Australian labour movement

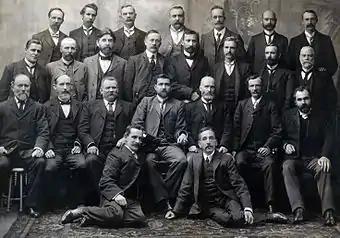
Federal Labour Party MPs elected at the inaugural 1901 election, including Chris Watson, Andrew Fisher, Billy Hughes, Frank Tudor, and King O'Malley

The failure of each of the industrial conflicts of the 1890s was seen as a demoralising blow for the labour movement. Some unionists, demoralised with direct action, turned to a political solution and sought election to colonial parliaments, and led to the formation of the Australian Labor Party. The first general election contested by Labour candidates was the 1891 New South Wales election, where Labour Electoral League of New South Wales candidates won 35 of 141 seats, giving Labour the balance of power. Also in 1891, three United Labor Party (ULP) of South Australia candidates were elected to the South Australian Legislative Council. At the 1893 South Australian election the United Labor Party led by John McPherson won 10 of the 54 seats and the balance of power in the House of Assembly, allowing the liberal government of Charles Kingston to be formed, ousting the conservative government of John Downer. By the 1905 South Australian election Thomas Price became the first Labor Premier of South Australia. Re-elected at the 1906 double dissolution election serving until his death in 1909, it was the world's first stable Labour Party government. So successful, John Verran led Labor to form the state's first of many majority governments at the 1910 South Australian election.